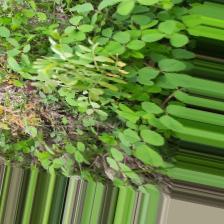
Label: Normal